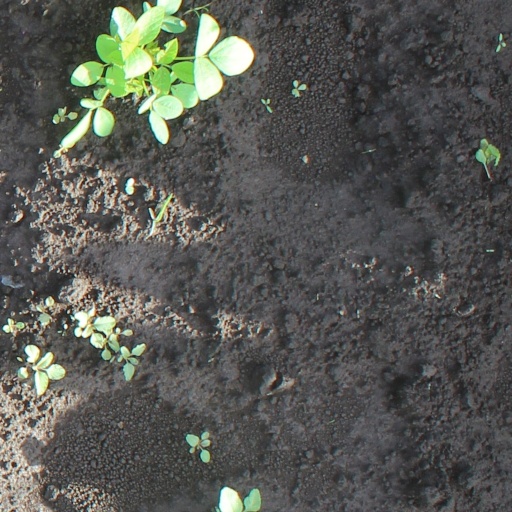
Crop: soybean